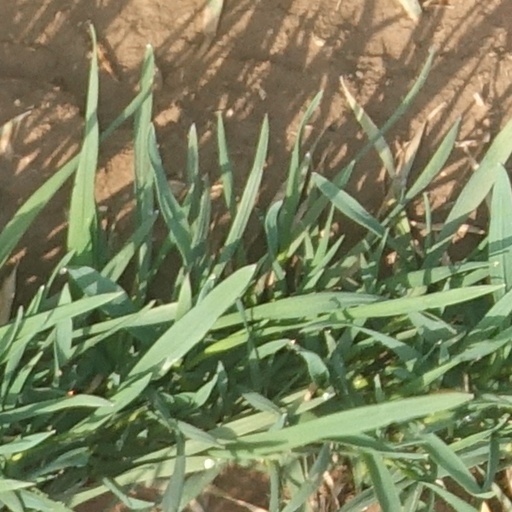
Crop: wheat